International Churchill Society

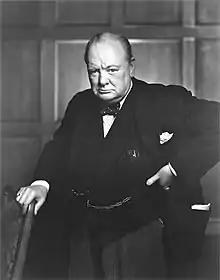
Founder of The International Churchill Society (ICS) Sir Winston Churchill

The International Churchill Society (ICS), formerly known as the Churchill Centre, studies the life and works of Winston Churchill. The Society's exhibits are located at the Churchill War Rooms in London, and the National Churchill Library and Center at the George Washington University in Washington D.C.